2018 Armenian parliamentary election

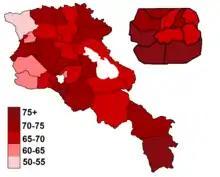
Percentage of votes won by Pashinyan's My Step Alliance by electoral district

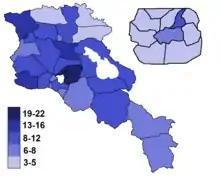
Percentage of votes won by Prosperous Armenia by electoral district

All the four seats reserved for national minorities (Assyrians, Kurds, Russians and Yazidis) were won by My Step Alliance.